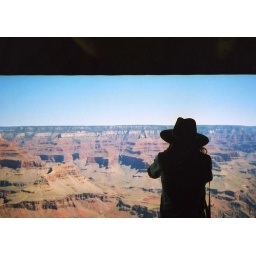
woman in hat nailing grand canyon